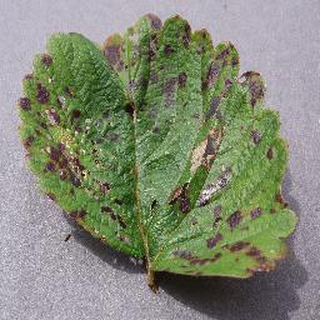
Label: strawberry_leaf_scorch